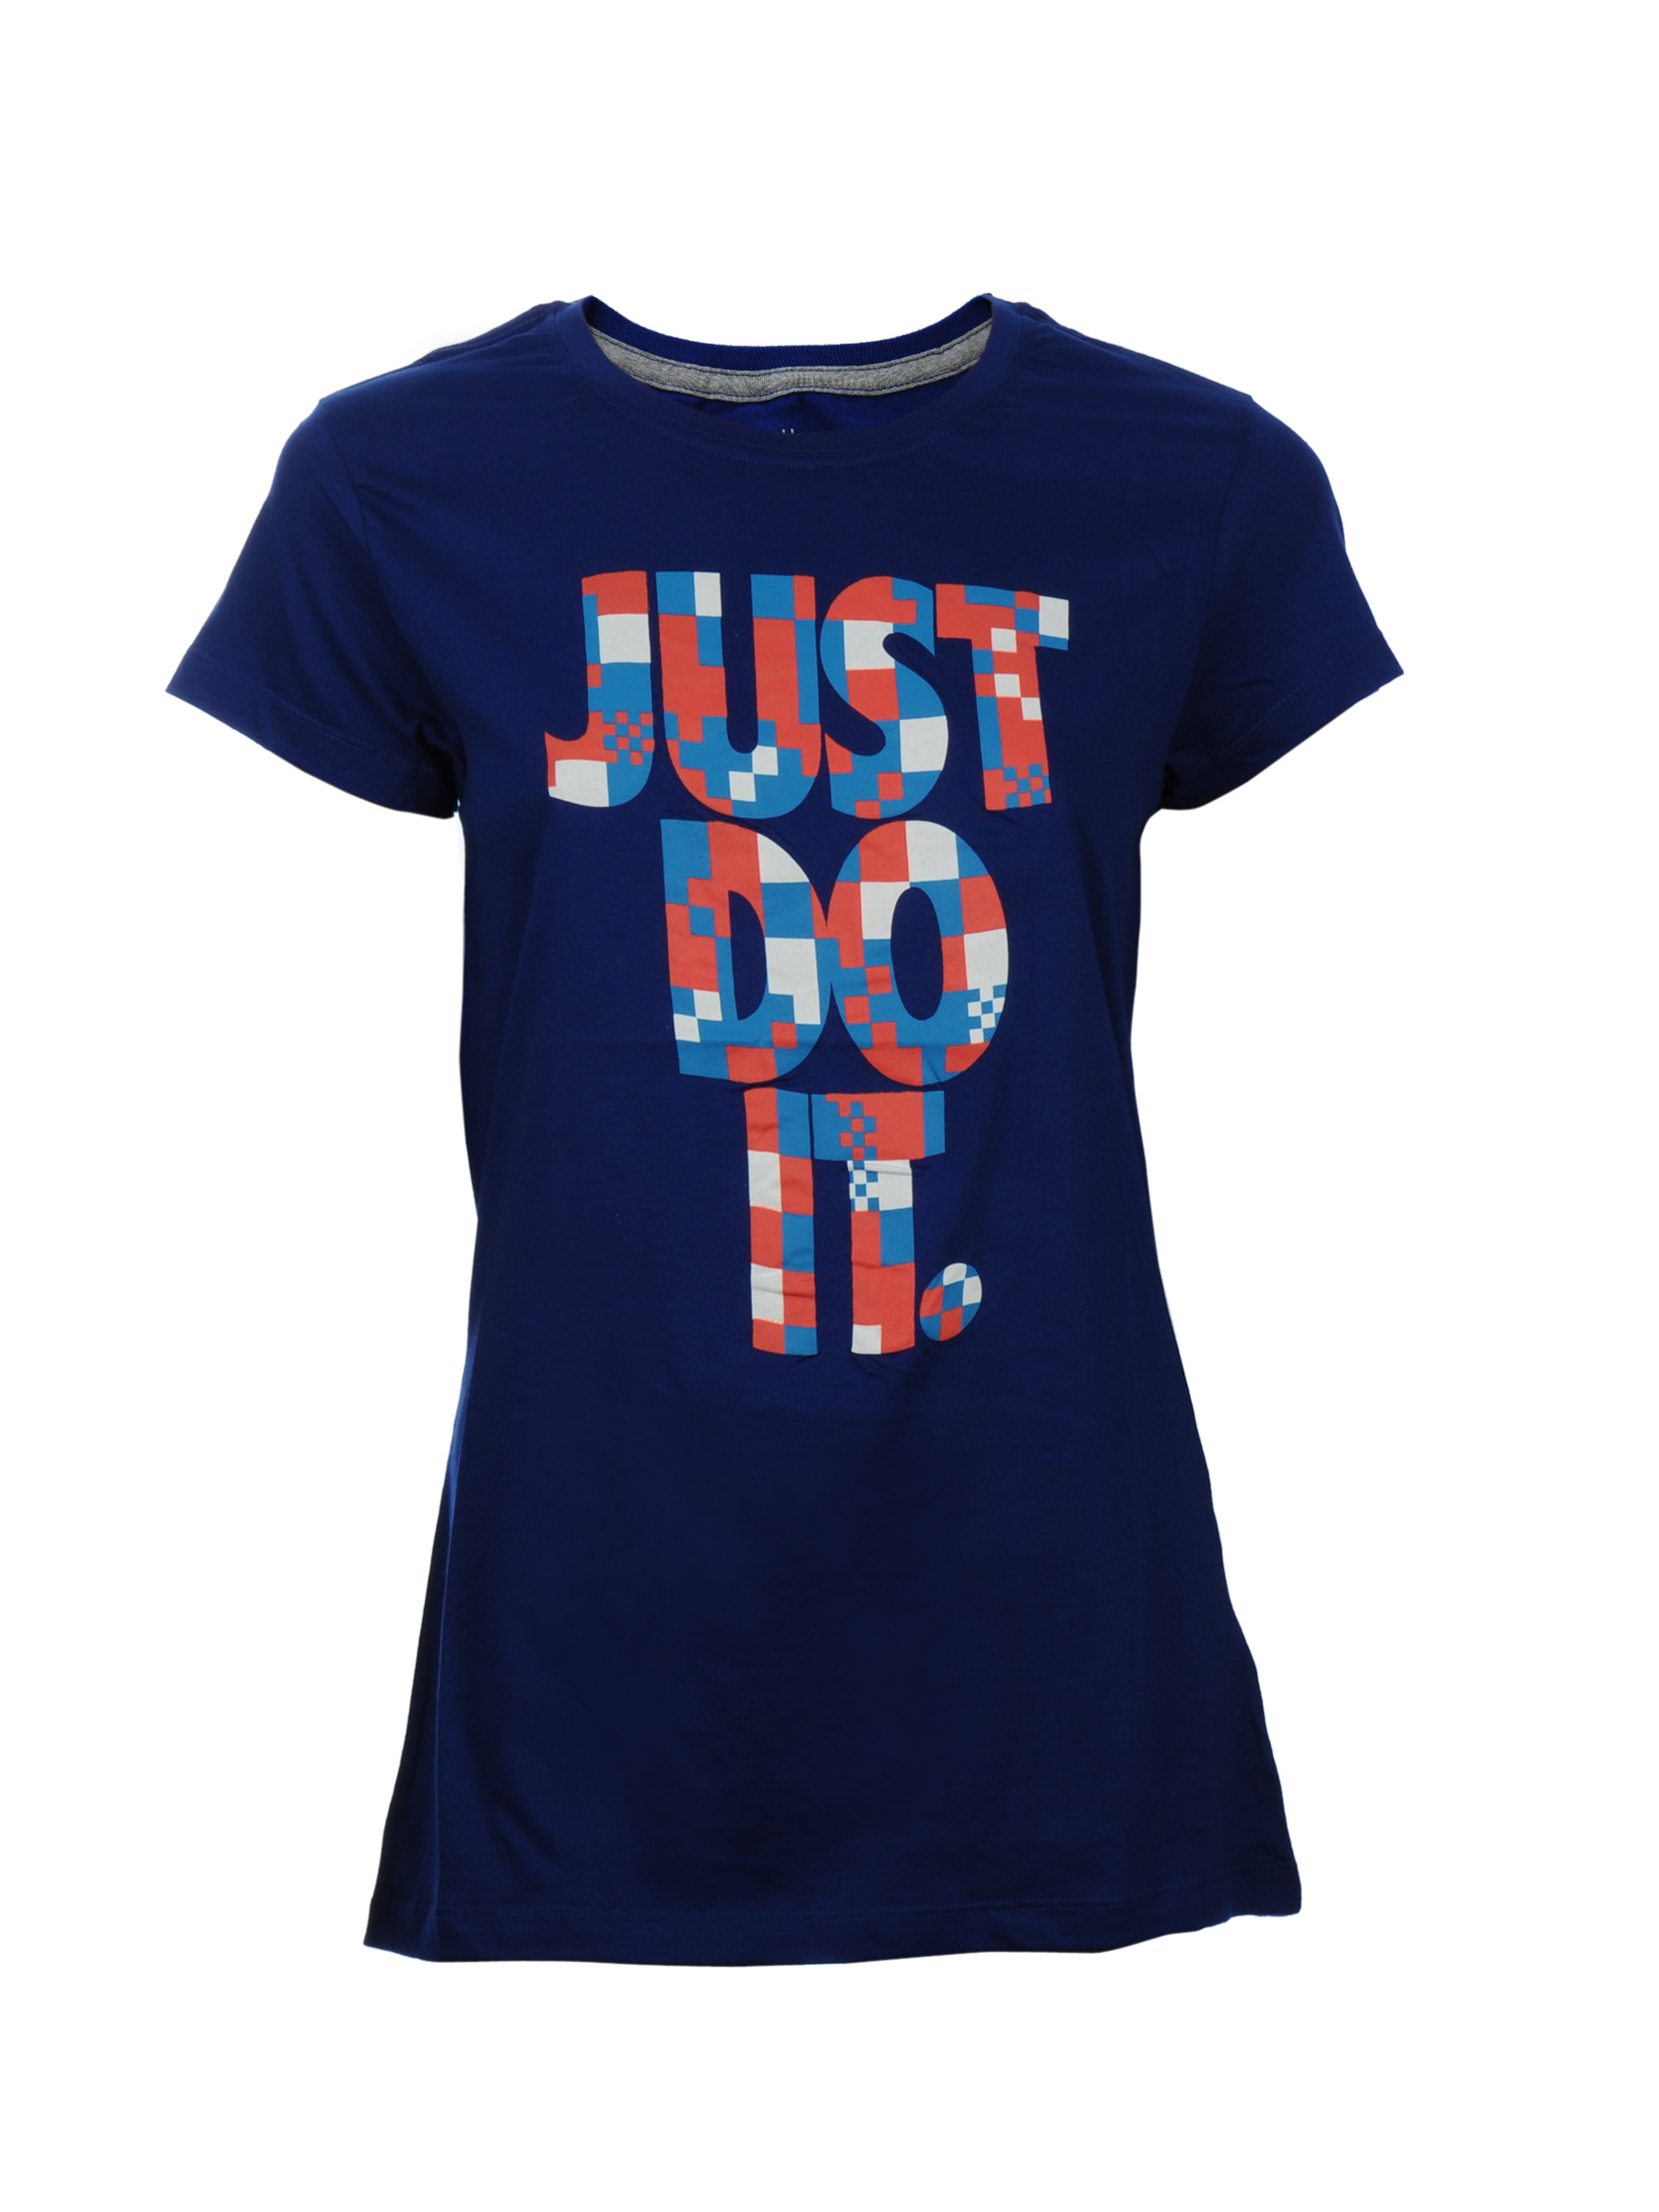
Nike Women As Jdi Pixels Blue T-Shirts
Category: Apparel / Topwear / Tshirts
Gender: Women
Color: Blue
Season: Fall 2011
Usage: Sports